Miami

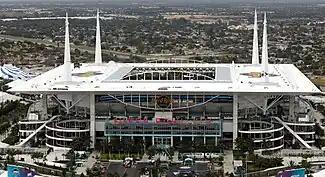
Hard Rock Stadium is the home field for the Miami Dolphins of the National Football League, the Miami Hurricanes football team of the University of Miami, and College Football Playoff's Orange Bowl game held annually each January.

Tourism is one of the Miami's largest private-sector industries, accounting for more than 144,800 jobs in Miami-Dade County. Miami's frequent portrayal in music, film, and popular culture has made Miami and its landmarks recognizable worldwide. In 2016, it attracted the second-highest number of foreign tourists of any city in the United States, after New York City, and is among the top 20 cities worldwide by international visitor spending. More than 15.9 million visitors arrived in Miami in 2017, adding $26.1 billion to the economy. With a large hotel infrastructure and the newly renovated Miami Beach Convention Center, Miami is a popular destination for annual conventions and conferences.